Elizabeth Barrett-Connor

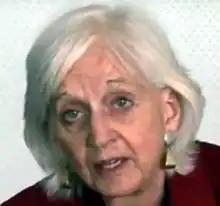
Cardiology Online video (fair use only)

Elizabeth Louise Barrett-Connor (April 8, 1935 – June 10, 2019) was Chief of the Division of Epidemiology and Distinguished Professor at the University of California, San Diego. She investigated the role of hormones in pathogenesis of cardiovascular disease, diabetes and osteoporosis.